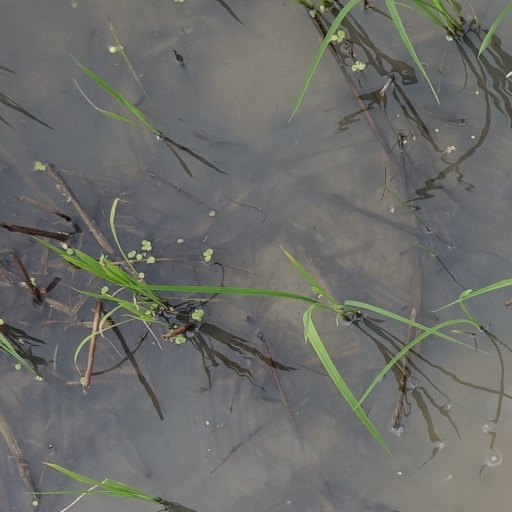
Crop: rice